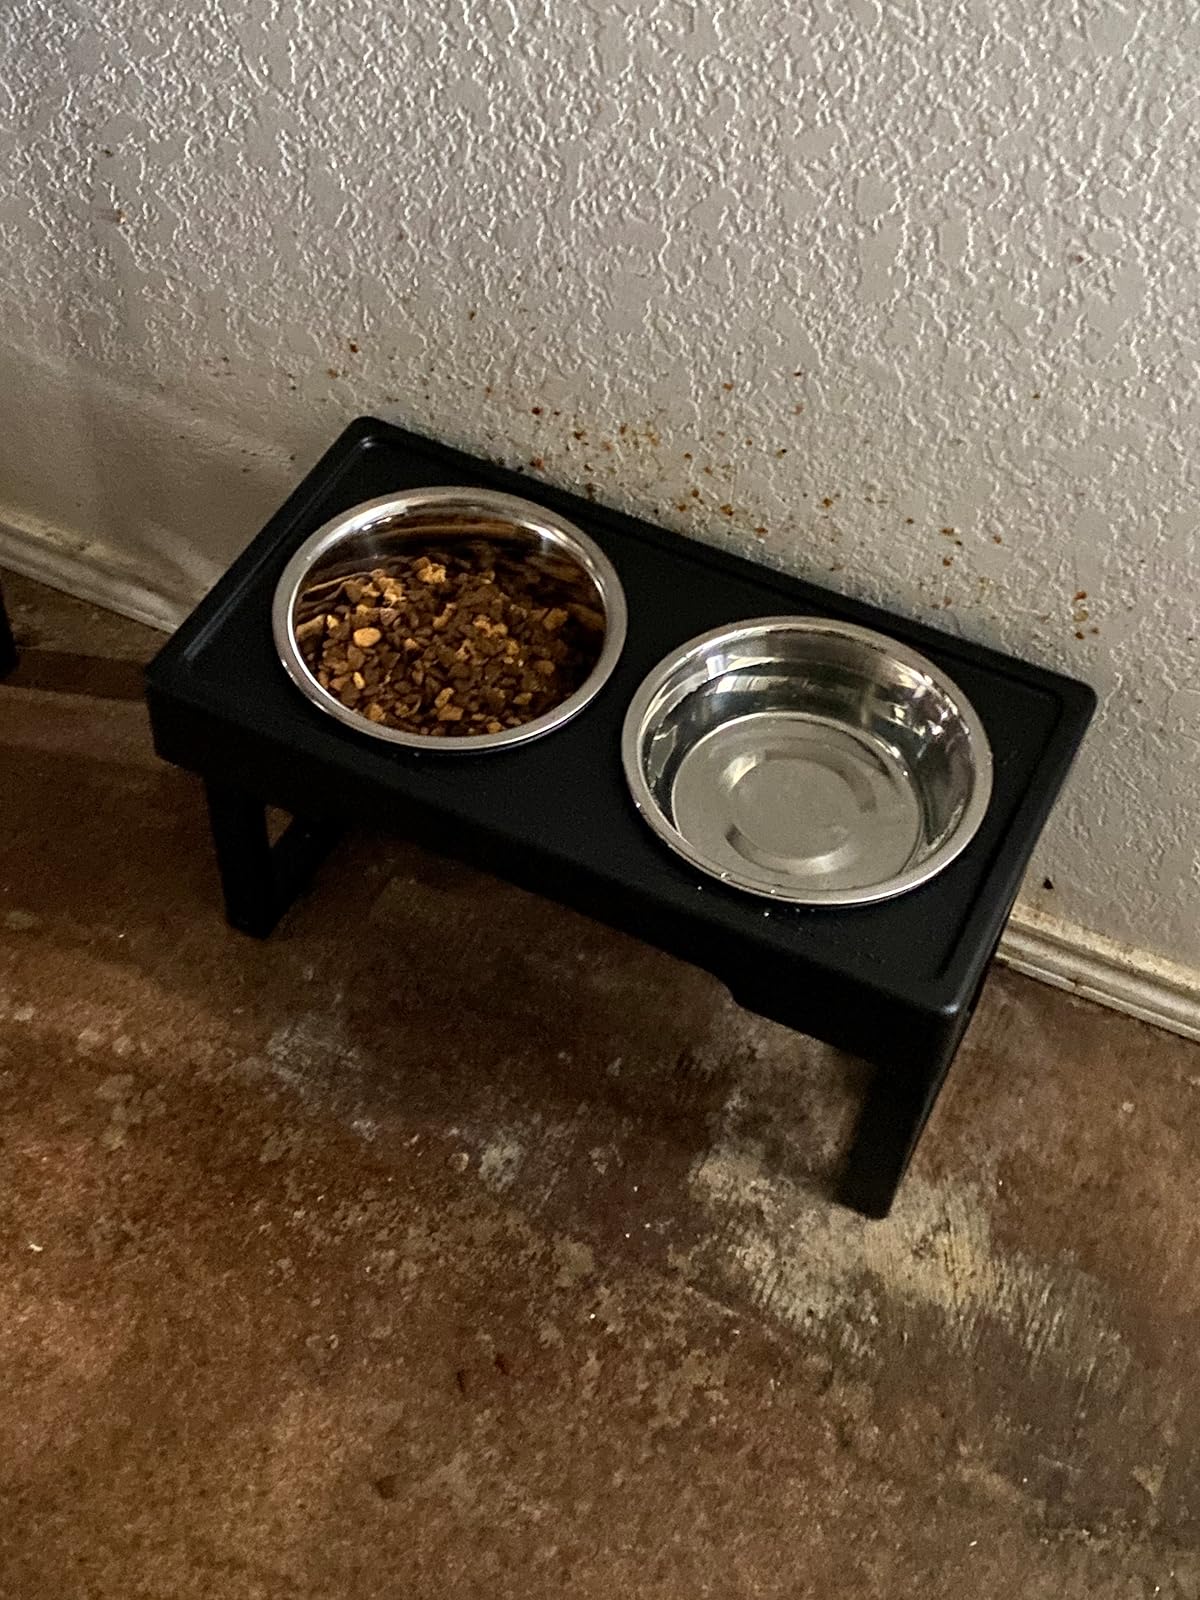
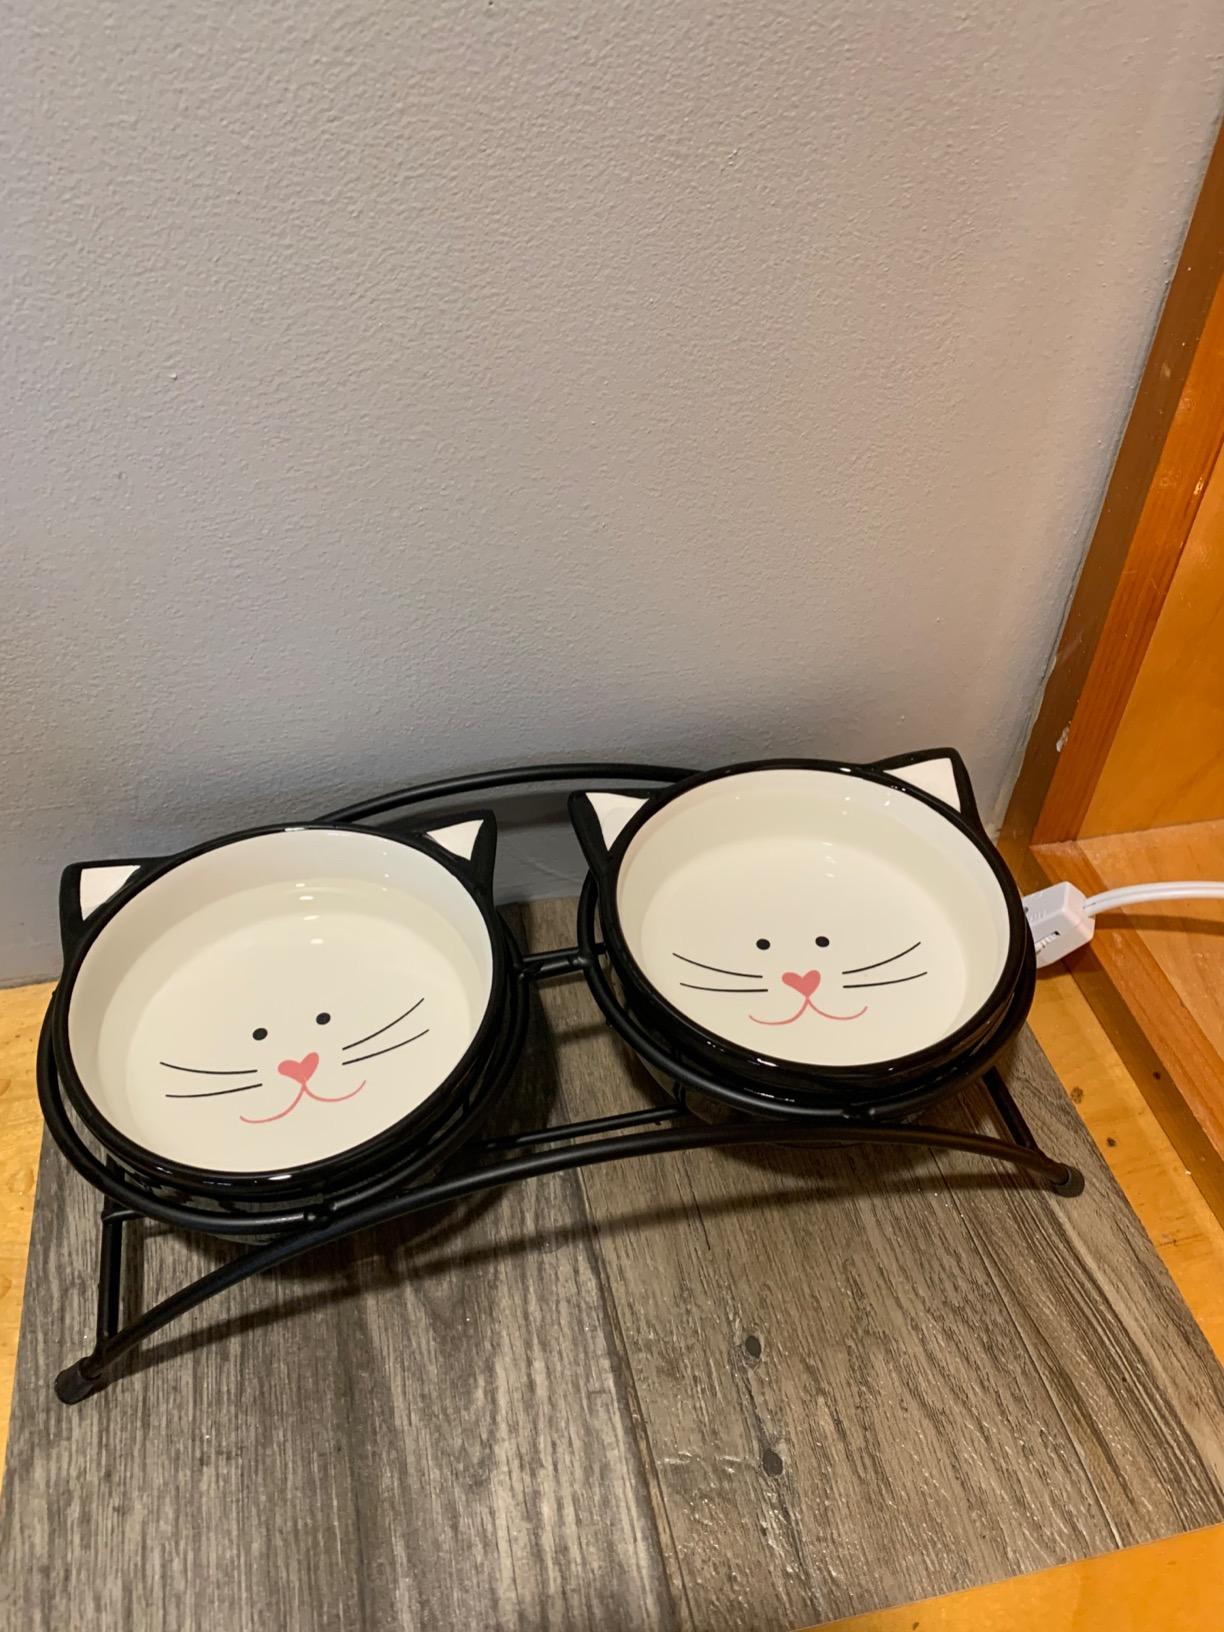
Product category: items_bowl
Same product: no